Japanese clothing

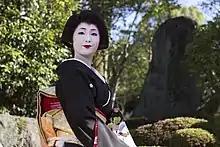
Gion geisha Sayaka wearing a

The kimono , labelled the "national costume of Japan", is the most well-known form of traditional Japanese clothing. The kimono is worn wrapped around the body, left side over right, and is sometimes worn layered. It is always worn with an , and may be worn with a number of traditional accessories and types of footwear. Kimono differ in construction and wear between men and women.